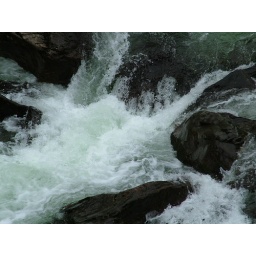
Flowing water in the Avon Glasyn, a beautiful river flowing through Beddgelert, North Wales